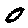
Label: 0